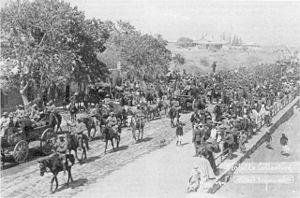
La seconde guerre des Boers, généralement désignée comme la guerre des Boers ou encore la guerre d'Afrique du Sud, la deuxième guerre anglo-boer et en afrikaans Boereoorlog ou Tweede Vryheidsoorlog, désigne le second conflit intervenu en Afrique du Sud du 11 octobre 1899 au 31 mai 1902, entre les Britanniques et les habitants des deux principales républiques boers indépendantes. Elle fait suite à la première guerre des Boers.